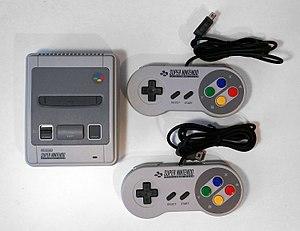
La Super NES Mini, ou Super NES Classic Mini et Super Nintendo Mini, est une console dédiée qui émule la console de jeux vidéo Super Nintendo, console sortie au début des années 1990. Cette version modernisée et plus compacte comporte vingt-et-un jeux préinstallés.
Une console dédiée est une console de jeux vidéo conçue uniquement pour faire fonctionner un ou plusieurs jeux intégrés. À ce titre, une console dédiée ne dispose pas de port permettant l'insertion d'une cartouche, d'un disque optique ou de tout autre support de jeu. La console portable Game and Watch ou la console dite Mini NES sont toutes deux des consoles dédiées.